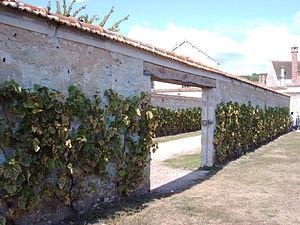
Vignes Salomon à Thomery, Seine-et-Marne, France
Le chemin des Longs Sillons est un ensemble de hauts murs spécifiques de la commune de Thomery en Seine-et-Marne construits dès le premier tiers du XVIIIᵉ siècle pour la culture du raisin de table d'une variété locale dite de « chasselas de Thomery ». Ils sont, depuis 1993, inscrits aux Monuments historiques dans la liste des MH de Seine-et-Marne.